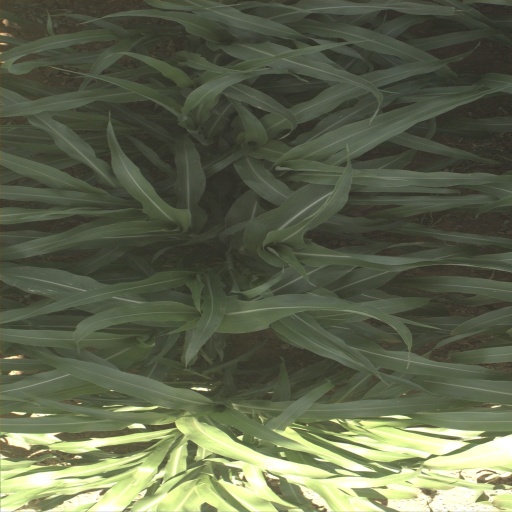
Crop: sorghum